European emigration

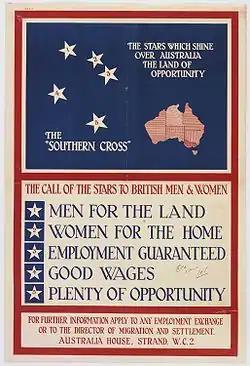
Australian Government poster issued by the Overseas Settlement Office to attract British immigrants (1928).

In Costa Rica 83.7% of the population is White and Mestizo. Other sources estimate different results between whites and mestizos. Most are of Spanish and Italian descent, however there are also German, Polish and French communities. During the last half of the 19th century and the first half of the 20th century, it welcomed more than 30,000 Europeans. Costa Rica had the greatest European migratory impact in Central America. When Costa Rica became independent, the population was barely 60,000 inhabitants.